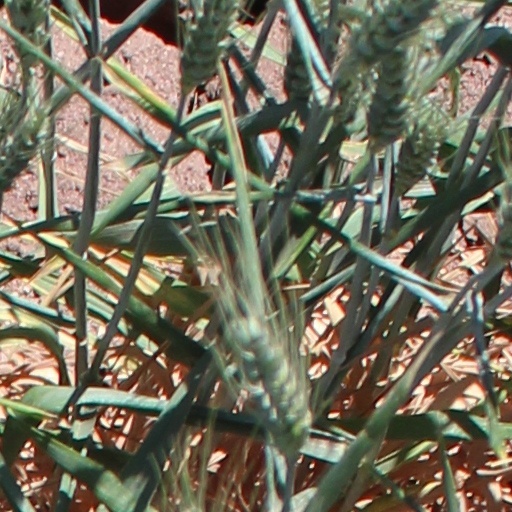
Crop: wheat